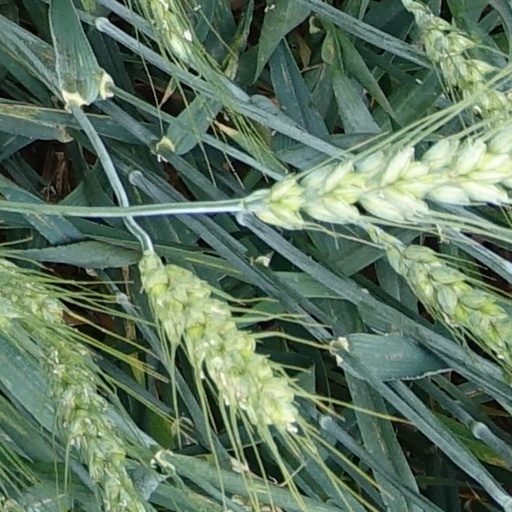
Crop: wheat